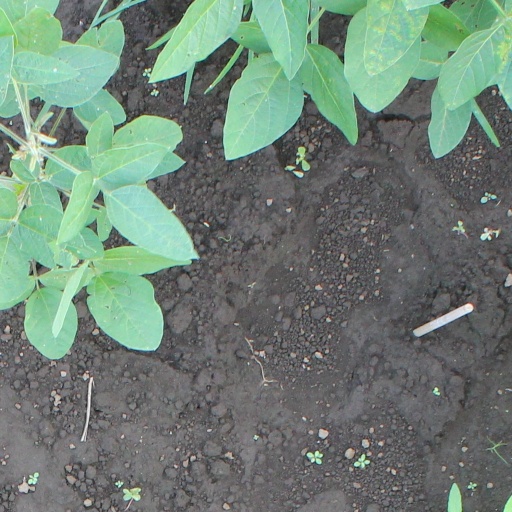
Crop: soybean